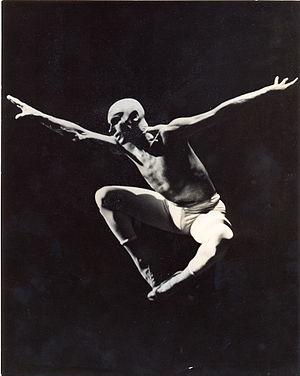
Germinal Casado est un danseur, acteur, décorateur, chorégraphe, metteur en scène et directeur de théâtre espagnol né à Casablanca le 6 août 1934 et mort à Orta le 27 mars 2016 à 81 ans.